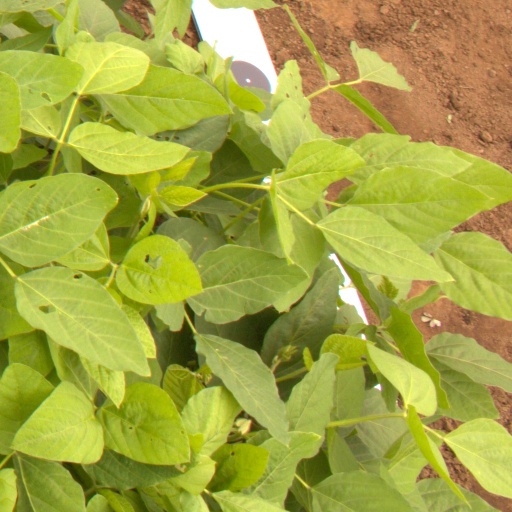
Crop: soybean